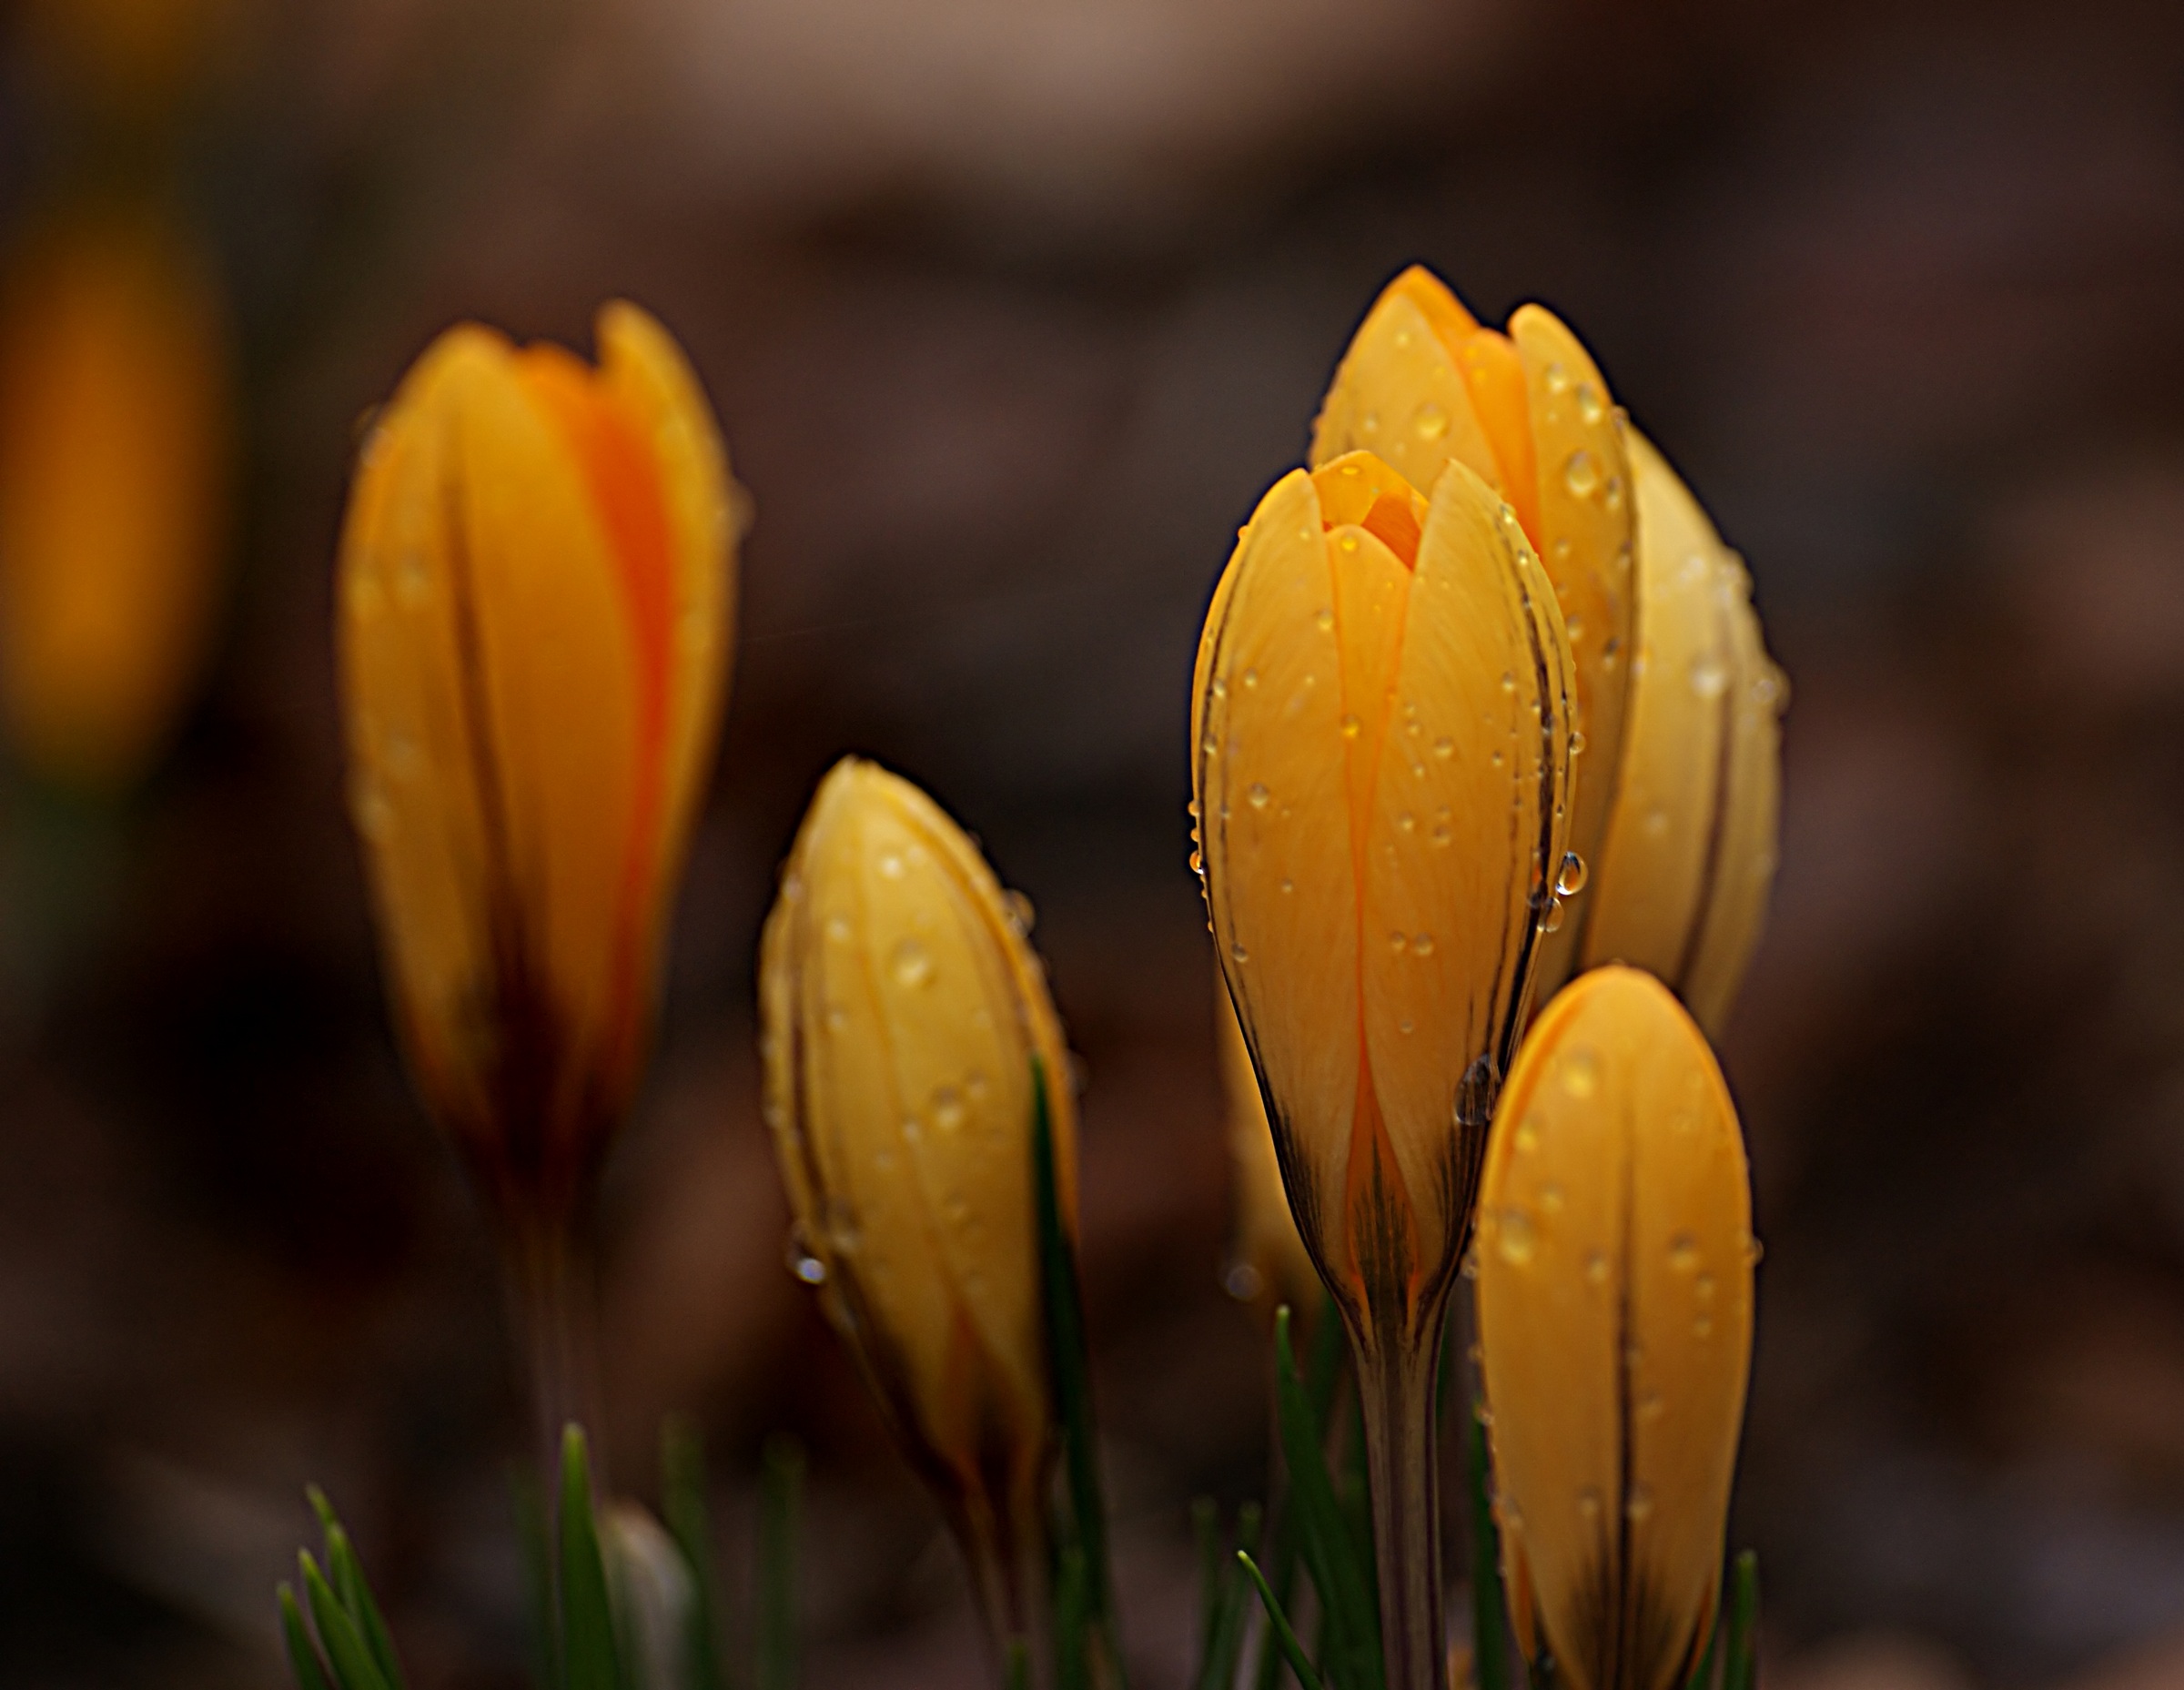
nature, blossom, plant, photography, leaf, flower, petal, tulip, botany, yellow, flora, wildflower, close up, crocus, macro photography, flowering plant, plant stem, land plant